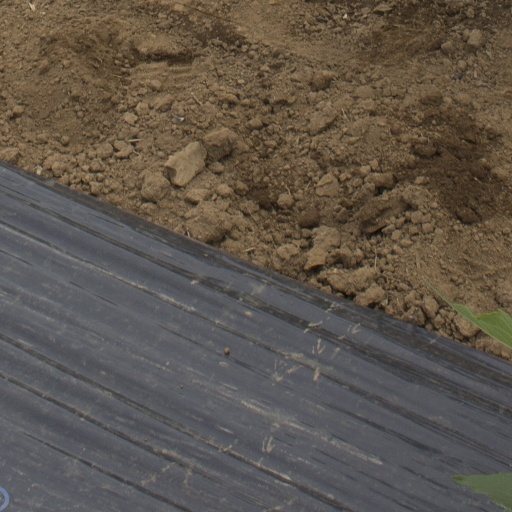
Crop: Jerusalem artichoke